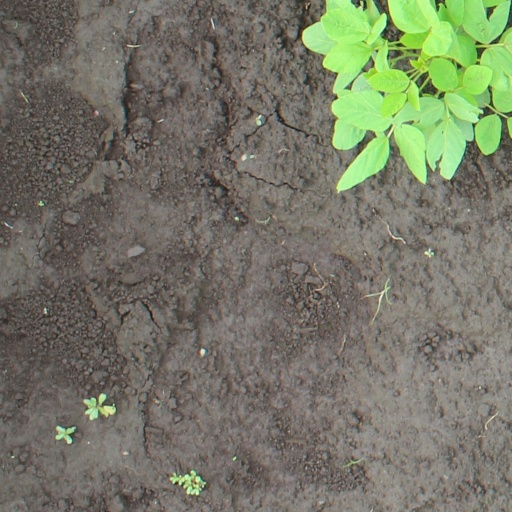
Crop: soybean